Gustav Adolf von Deines

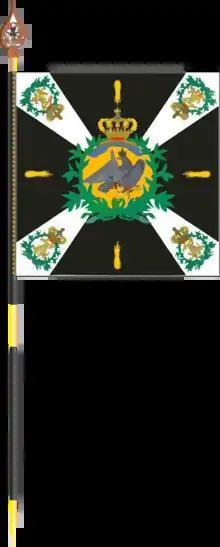
Regimental insignia of the 9th Schleswig-Holstein Foot Artillery

Gustav Adolf von Deines was the second cousin of the Prussian Cavalry General Adolf von Deines, with whom he shared not only a similarity in name, but also in career. Both men were heavily involved in the German General Staff during the 1880s and 1890s. In addition, they were both intimates of Graf Alfred von Schlieffen. One distinct difference was their right to the surname . The elder von Deines inherited his nobiliary particle from his grandfather, who was ennobled in 1847, while the younger was ennobled in his own right by the Kaiser in 1910.